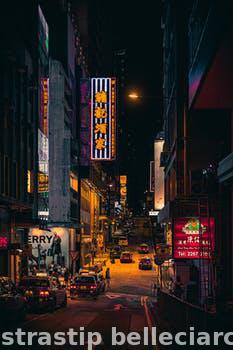
Label: Watermark